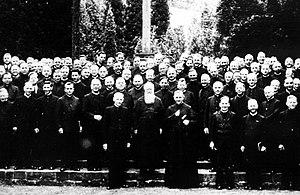
Joseph Kentenich, né à Gymnich le 18 novembre 1885 et décédé le 15 septembre 1968 à Schoenstatt est un prêtre catholique pallotin fondateur du Mouvement de Schoenstatt, mouvement catholique fondé en 1914 au lieu-dit de Schoenstatt, ville de Vallendar, près de Coblence, Allemagne.